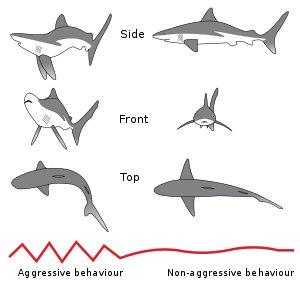
L'attitude d'intimidation des requins est un type de comportement agonistique observé chez certains requins lorsqu'ils se sentent menacés ou qu'ils protègent quelque chose. Le comportement se caractérise par des mouvements du corps et un style de nage particuliers. L'attitude est surtout observée chez les requins gris de récif, bien qu'elle existe également chez d'autres espèces de requins.